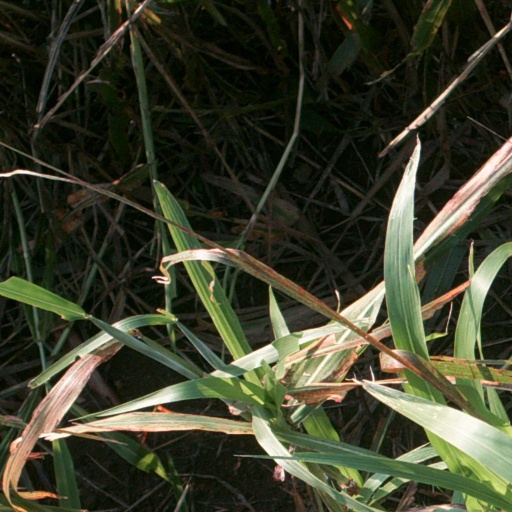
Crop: sorghum